Harry Mills Walcott

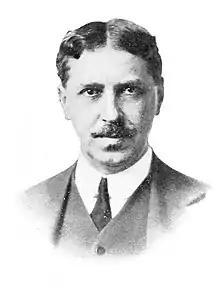

Harry Mills Walcott (July 6, 1870 – November 4, 1944) was a leading American painter and teacher in the first few decades of the 20th century. He was known for highly decorative scenes of childhood. He was on the staff of the Art Institute of Chicago for many years. Walcott was an Associate Member of the National Academy of Design.